Answer in natural language. Considering the relative positions, where is walnut wood open shelving unit (highlighted by a red box) with respect to black rectangular countertop (highlighted by a blue box)? Choose between the following options: right or left
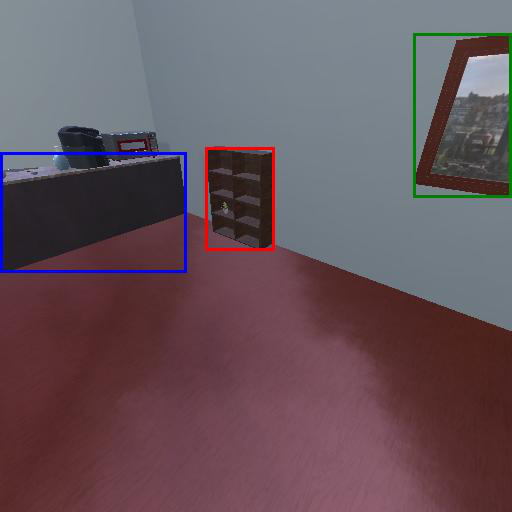
<answer>right</answer>